Marlborough Pub and Theatre

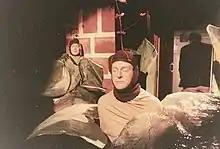
'One Day in a Summer in a Garden', another play starring Binky Baker (left), at the Marlborough Theatre in May 1983

Over the years, bar staff at the Marlborough have described poltergeist-like activities in the pub, which they blame on Lucy Packham's ghost. Eddie Scannell, landlord in the 1970s, recalled, 'It was around 1976 and soon after evening closing time. the bar staff had gone home and I'd locked all the doors and cleared up the bar. Suddenly the temperature dropped and there was a cold draught. The next moment I felt something invisible brush past me. I was shocked enough to leave the rest of the bar work until the following morning!'. In 2000, manager Sue Kerslake described witnessing lights going on and off, the switching off the gas on beer taps and the shattering of a row of bottles, swept off a shelf behind the bar. The pub was a major location on Brighton ghost walks.